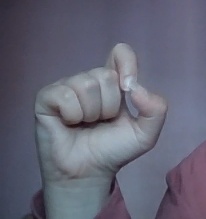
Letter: fa